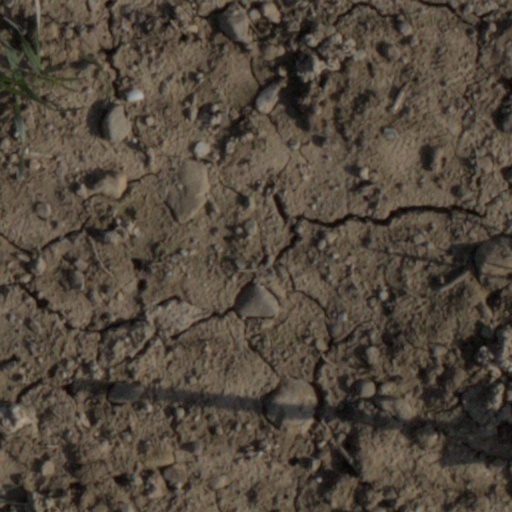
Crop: wheat